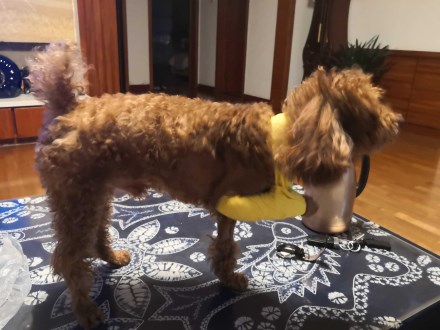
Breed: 7449-n000128-teddy